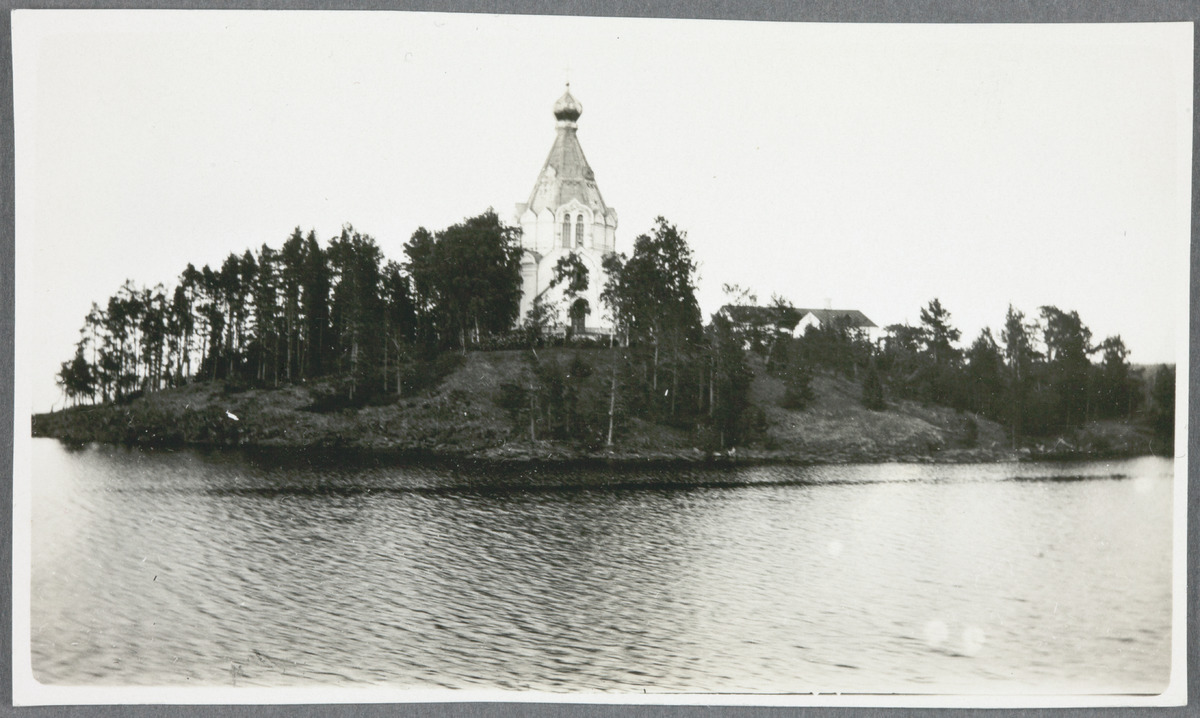
Valamon luostari
Valaam Monastery
sisällön kuvaus: Pyhän Nikolaoksen skiitan kirkko 1930-luvulla. Nikolskin saari, Valmon luostari. content description: The church of Holy Nicholaos skete in the 1930's. Island of Nikolski, Valaam Monastery.
Vuosi: 1930
Paikka: , Suomi, Valamon luostari, Suomi, Valamon luostari
Aiheet: luostarit; ortodoksit; ortodoksinen kirkko; rakennukset; kirkkorakennukset; saaret; Orthodox Christianity; monasteries; islands; skete; church; Valaam monastery